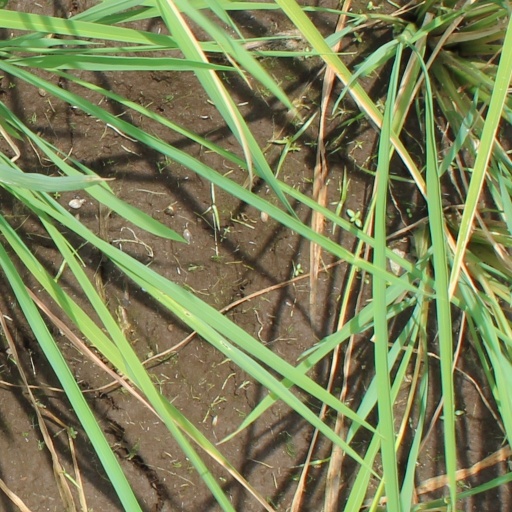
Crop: rice